United Kingdom and the Russian invasion of Ukraine

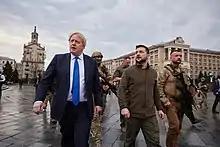
Boris Johnson walks on a street of war-hit Kyiv along Zelenskyy on 10 April 2022.

The United Kingdom has supported Ukraine during the ongoing Russian invasion of Ukraine, during both Conservative and Labour governments. After it began on 24 February 2022, then Conservative Prime Minister Boris Johnson condemned the invasion, provided military and humanitarian aid to Ukraine, and sanctioned Russia and Belarus, the two countries most involved in invading Ukraine. Support to Ukraine has continued under prime ministers Liz Truss (who was Foreign Secretary at the time the invasion started), Rishi Sunak and incumbent Labour Prime Minister Keir Starmer.